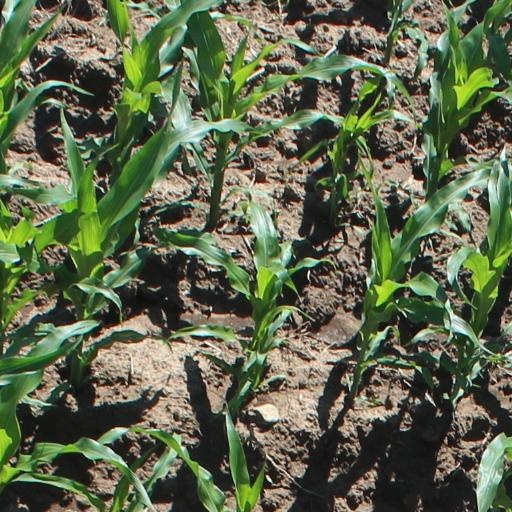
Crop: maize; corn